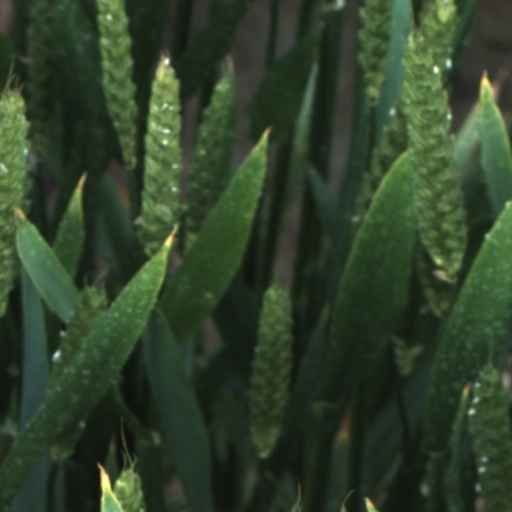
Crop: wheat